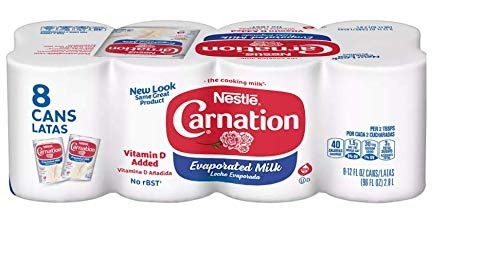
Item Name: Carnation Evaporated Milk, 8 ct./12 Oz., 96 Oz
Value: 96.0
Unit: Fl Oz

Price: 16.245